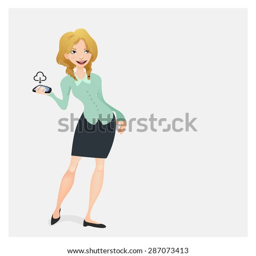
business woman with a mobile phone